Esthesiometer

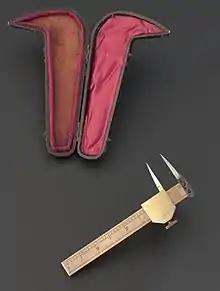
Esthesiometer and its case in the collection of the Science Museum, London, 19th century, by Becker of London

The simplest is a manual tool with adjustable points similar to a caliper. It can determine how short a distance between two impressions on the skin can be distinguished. To differentiate between two points and one point of equal area (the sum of the areas of the two points equals the area of the third point), Dr. Sidney Weinstein created the three-point esthesiometer. A scale on the instrument gives readings in millimeter gradients.